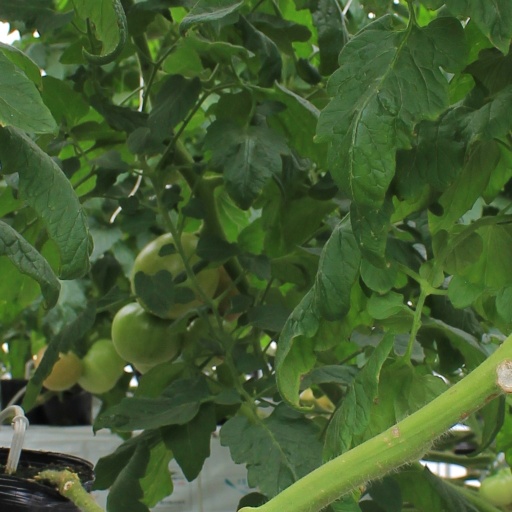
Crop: tomato